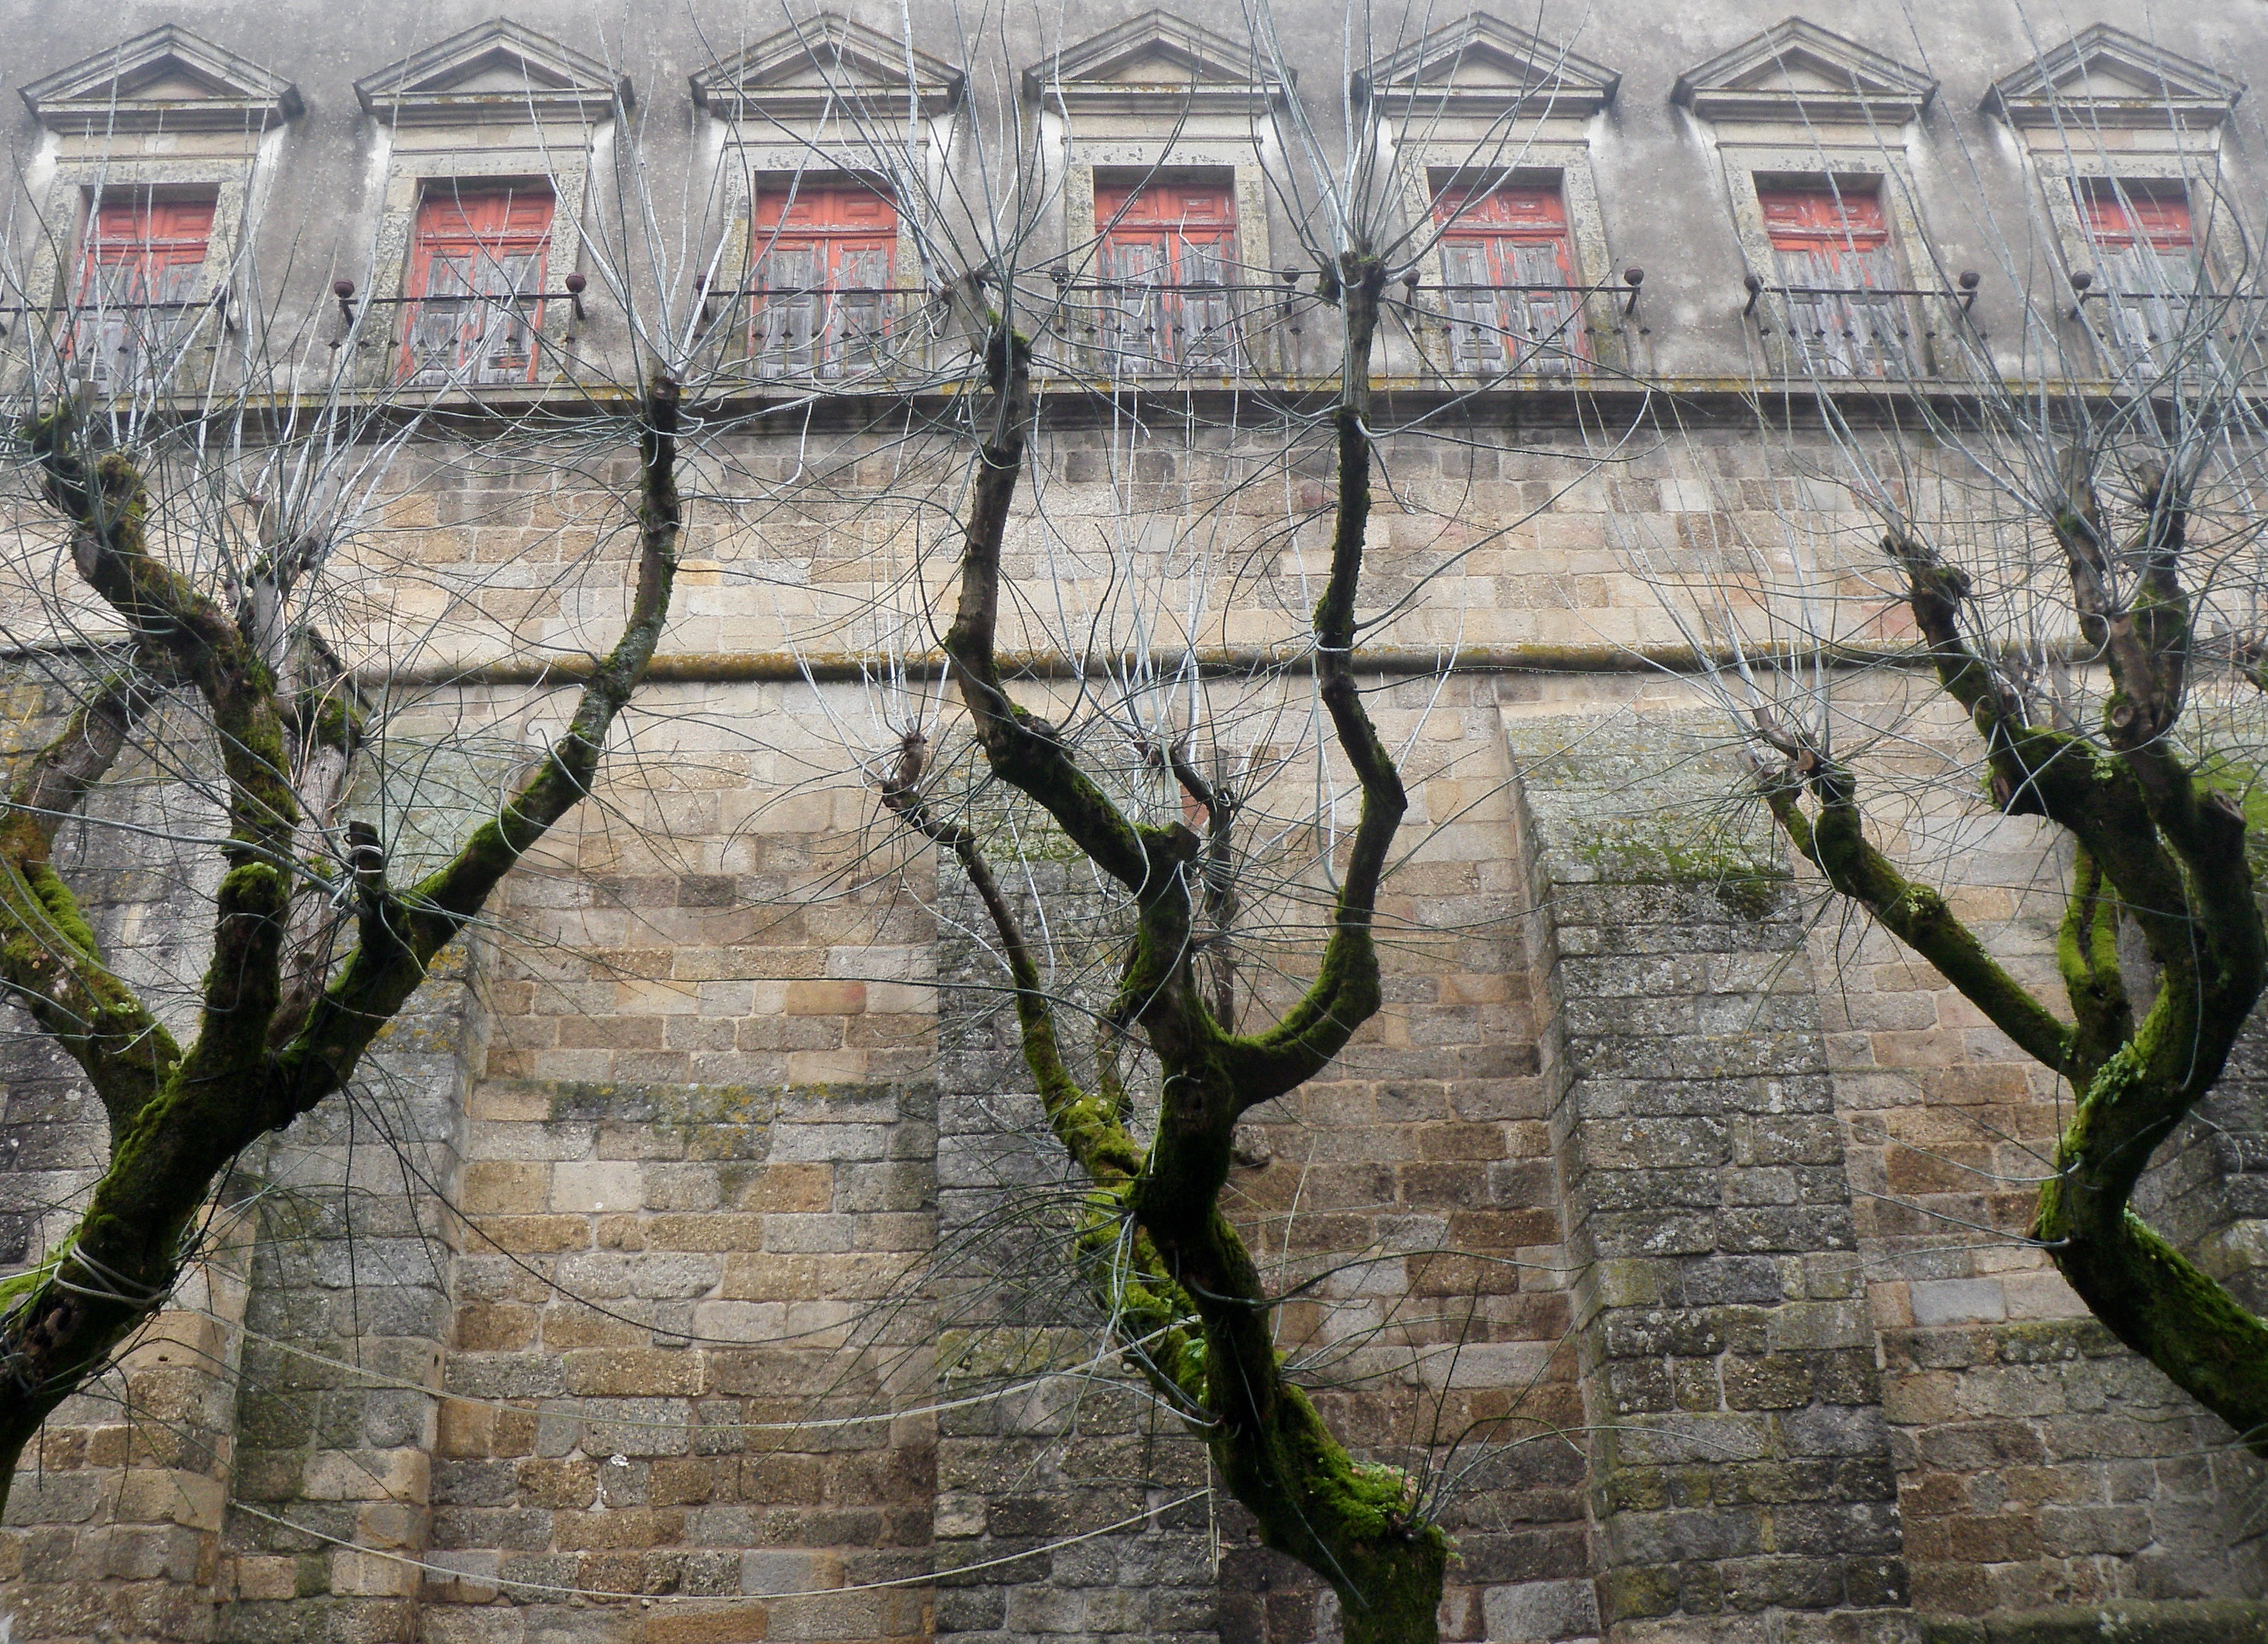
tree, wall, ancient history, outdoor structure